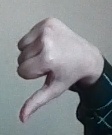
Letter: waw